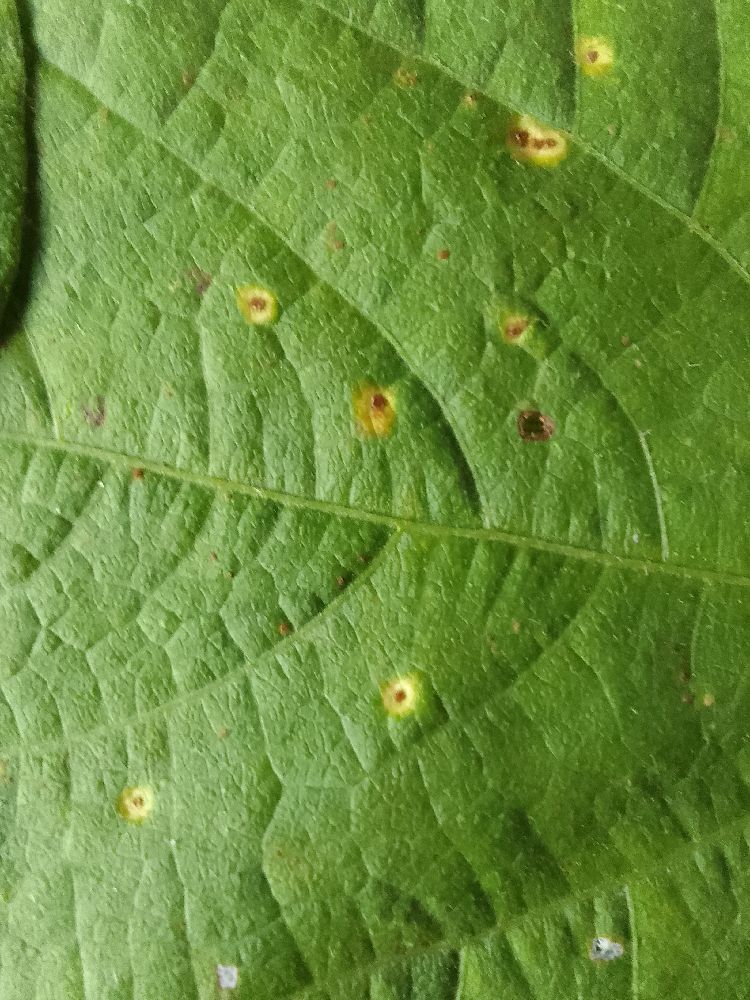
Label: rust